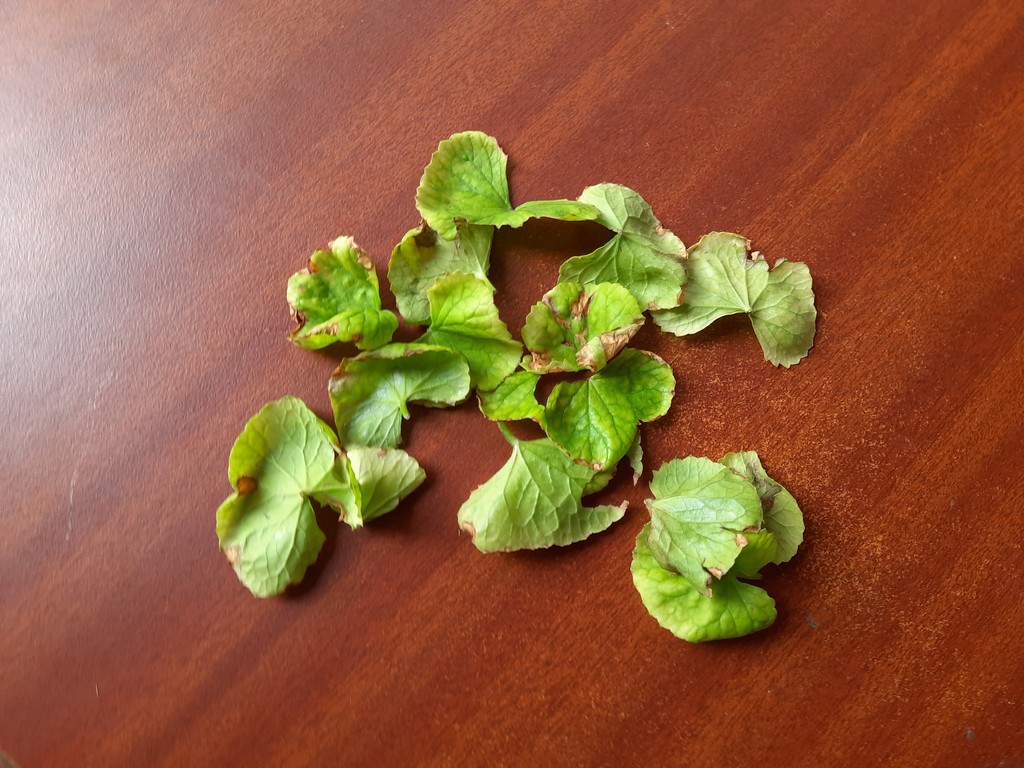
Label: Unhealthy